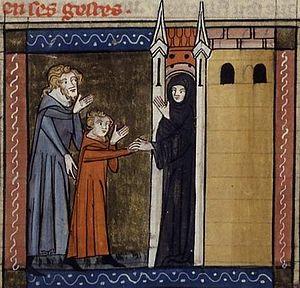
Sainte Marine de Bithynie, dite Marine la Déguisée, appelée en religion frère Marin, est une personnalité légendaire chrétienne. Selon la tradition chrétienne catholique, romaine et maronite, elle fut moine au monastère de Qannoubine, au Liban, et mena une vie ascétique exemplaire sous une identité masculine.